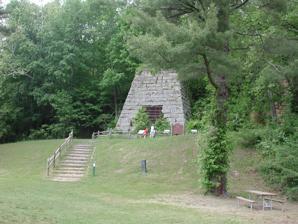
Building: Hope Furnace
Country: United States of America
Year built: 1854
United States historic place Hope Furnace U.S. National Register of Historic Places Hope Furnace, seen from State Route 278 Show map of Ohio Show map of the United States Location State Route 278 , 5 miles (8.0 km) northeast of Zaleski , Ohio Coordinates 39°19′55″N 82°20′25″W / 39.33194°N 82.34028°W / 39.33194; -82.34028 Area less than one acre Built 1854 NRHP reference No. 73001546 Added to NRHP May 25, 1973 The Hope Furnace is a historic blast furnace in the southeastern part of the U.S. state of Ohio .  Located along State Route 278 , approximately 5 miles (8.0 km) northeast of the village of Zaleski , it is one of two extant iron furnaces in Vinton County .  Between 1854 and 1874, the furnace was used to smelt iron ore, using coal or charcoal for fuel.  It is a rectangular structure, built of sandstone and shaped like a truncated pyramid. Like many other iron furnaces in southeastern Ohio, Hope Furnace was surrounded by a community of at least three hundred residents at its height.  The production of iron and the supply of the materials required for iron smelting required a large number of workers, and during a furnace's years of operation, it was the center of a temporary community.  No buildings from the community remain to the present day: when the furnace closed, the workers dispersed, and the buildings collapsed or were demolished. Although the buildings are gone, many artifacts still remain in the soil surrounding the furnace; most significant are the many pieces of slag that litter the ground. Historical marker Today, Hope Furnace is part of Lake Hope State Park . Because of its importance in local history, the furnace was listed on the National Register of Historic Places in 1973. It was the second place in Vinton County to be added to the Register, being preceded only by the Ponn Humpback Covered Bridge . References